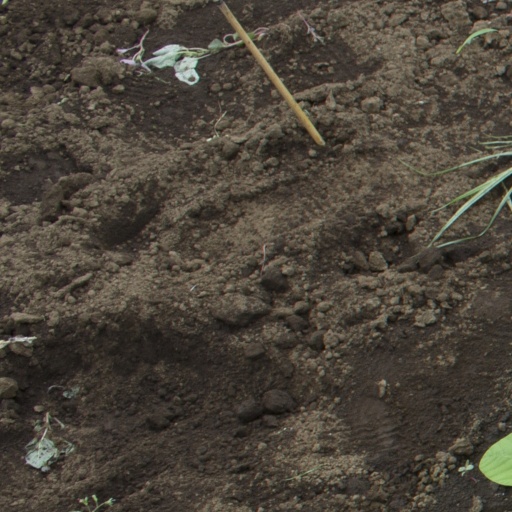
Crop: soybean